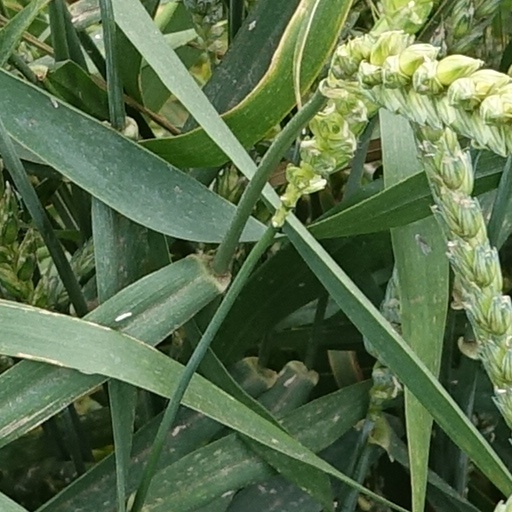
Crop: wheat